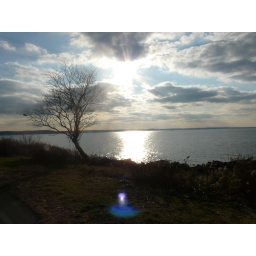
I really like the light through the clouds and the tree in this picture. This was also taken at Sandy Hook